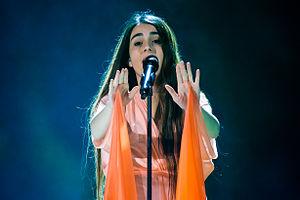
L'Ukraine participe au Concours Eurovision de la chanson junior depuis sa quatrième édition, en 2006.